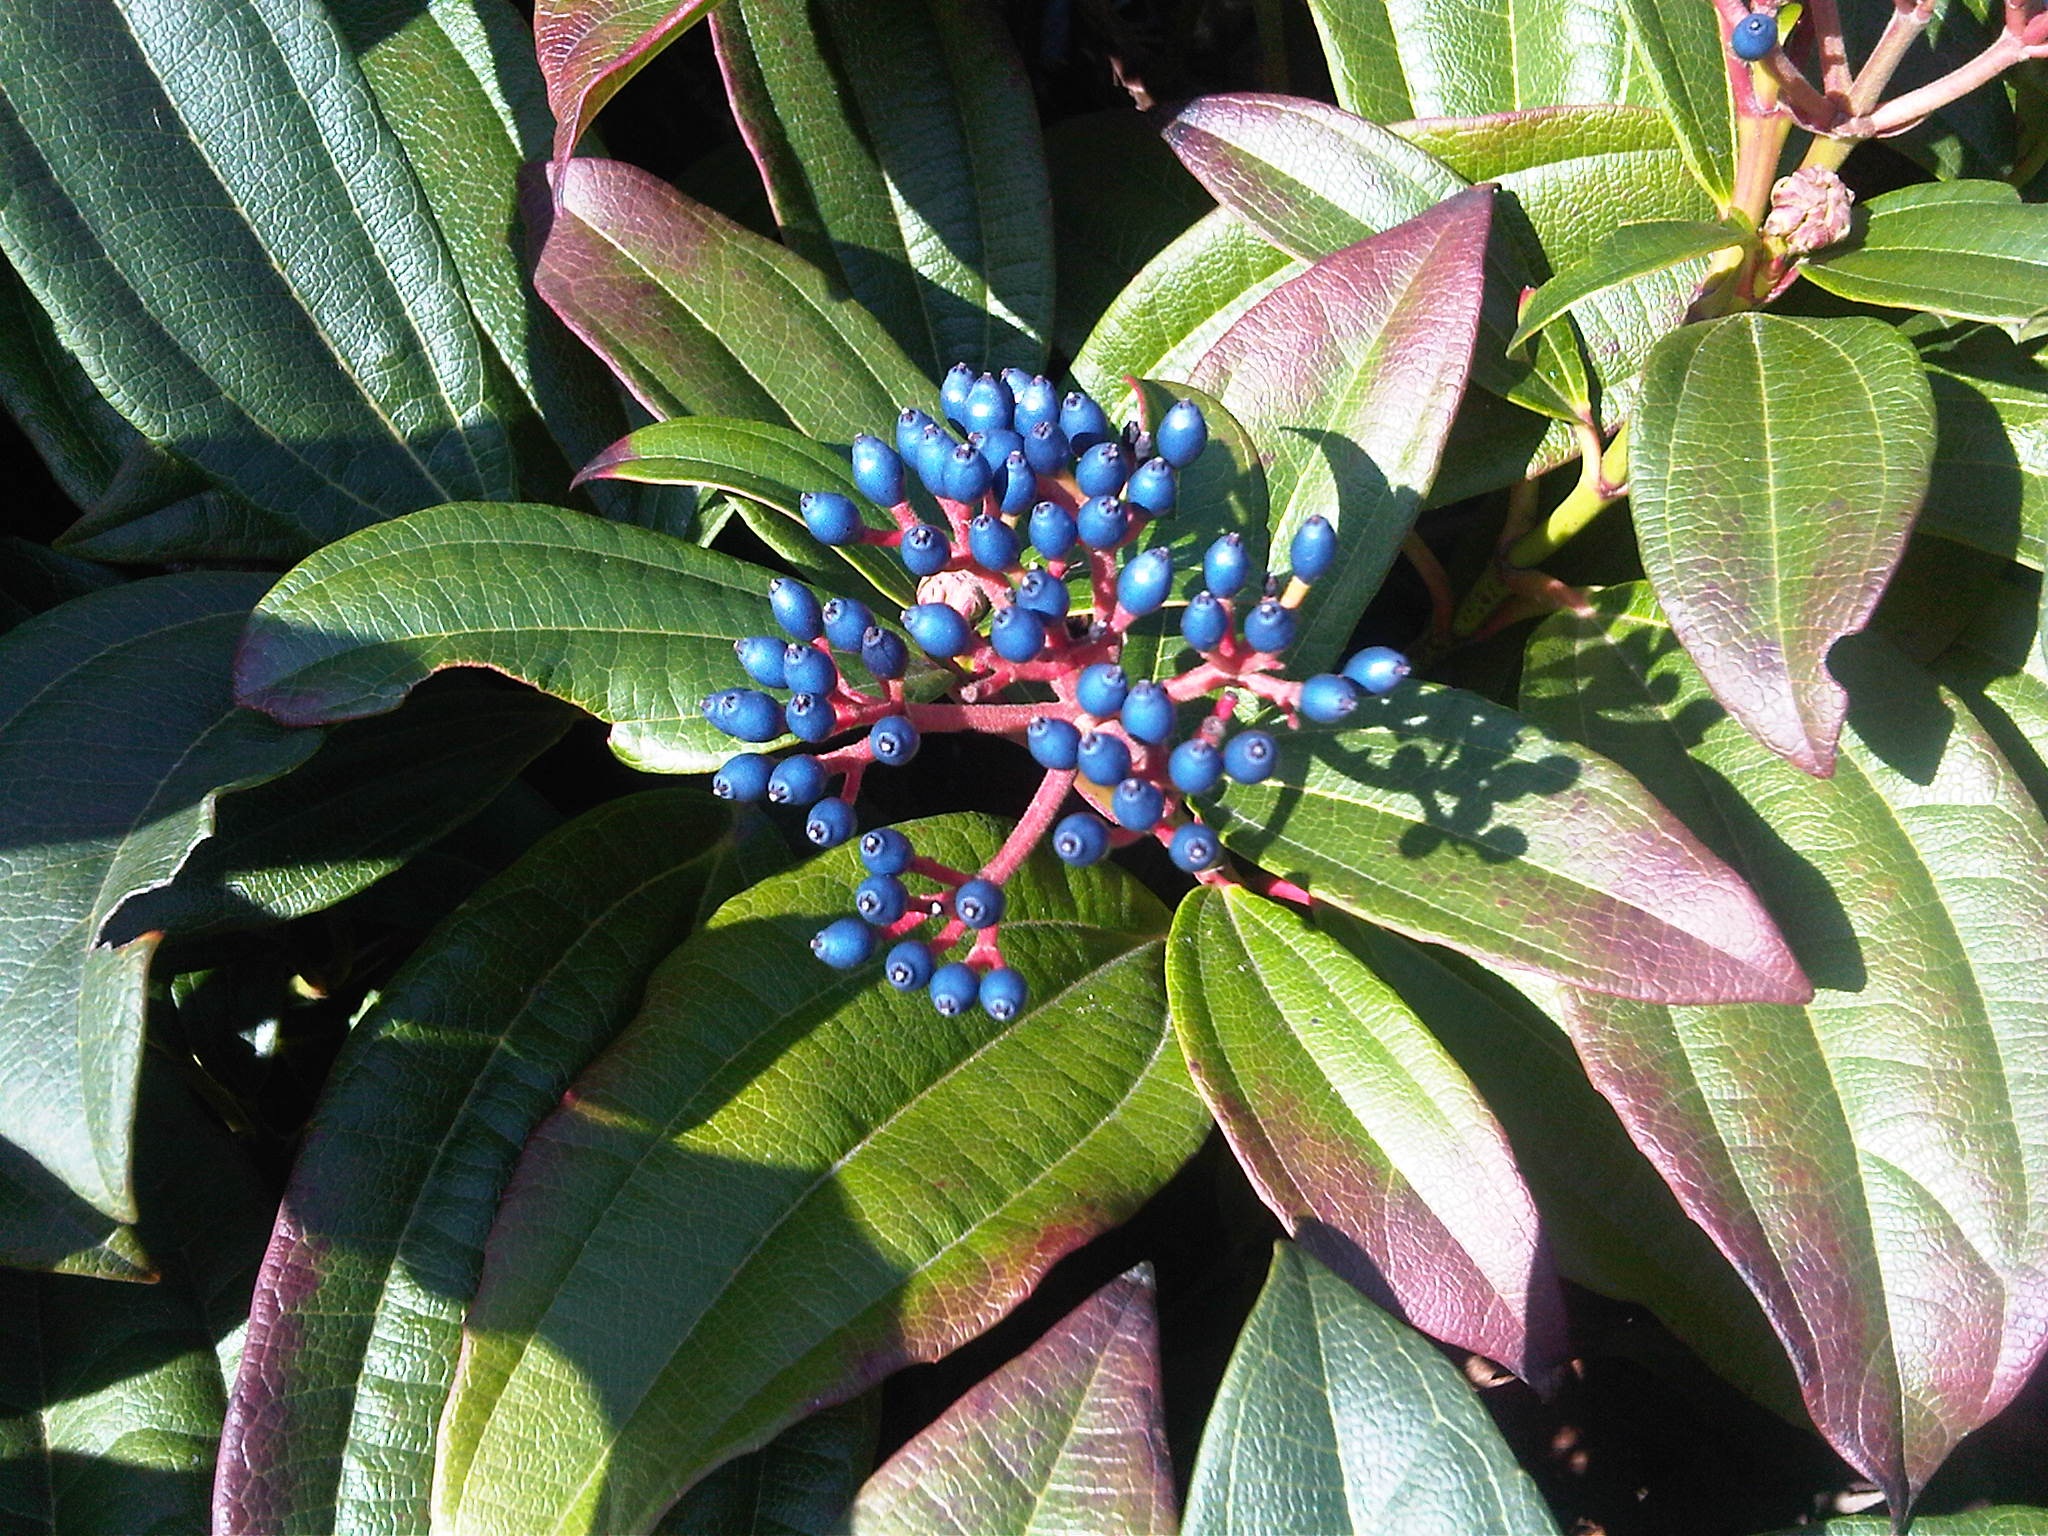
tree, nature, blossom, plant, leaf, flower, summer, food, produce, evergreen, botany, blue, garden, flora, sunny, shrub, flowering plant, woody plant, land plant